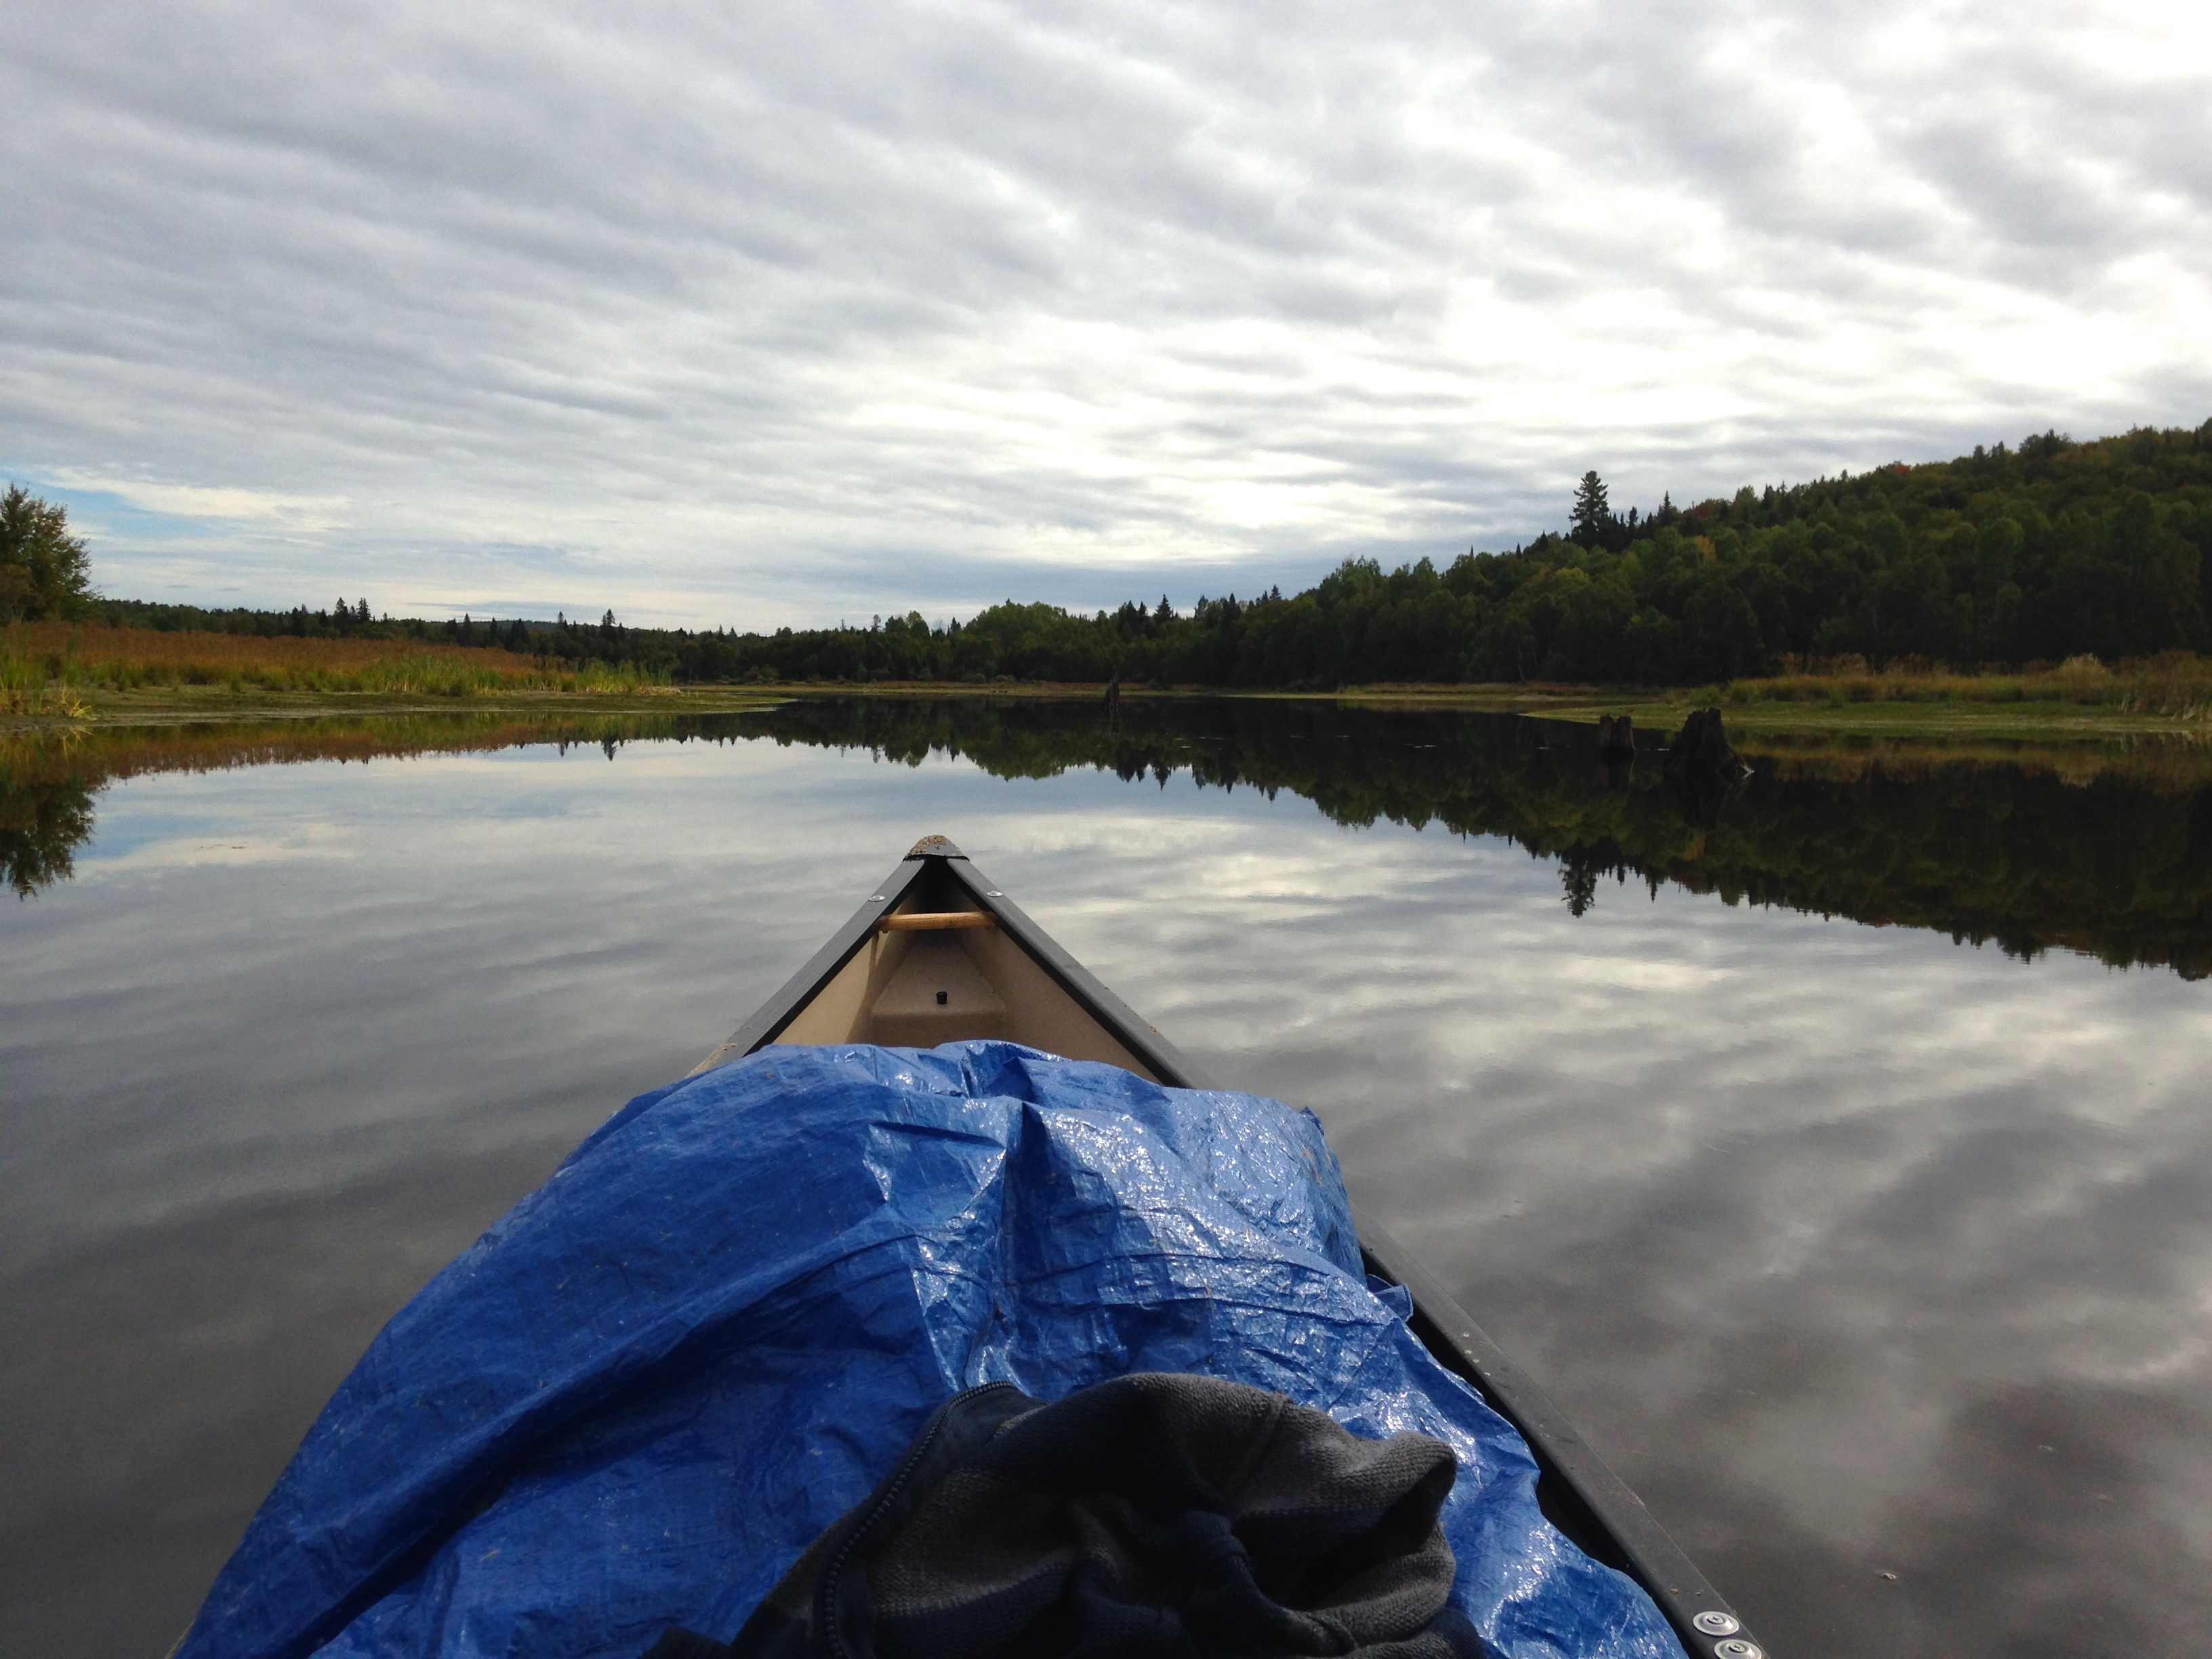
landscape, water, boat, lake, river, canoe, paddle, reflection, vehicle, reservoir, kayak, waterway, sports equipment, clouds, boating, watercraft, loch, watercraft rowing